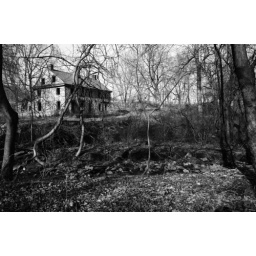
This is an empty stone house in Upper Bucks County, located on Stouts Valley Road in Durham Township.